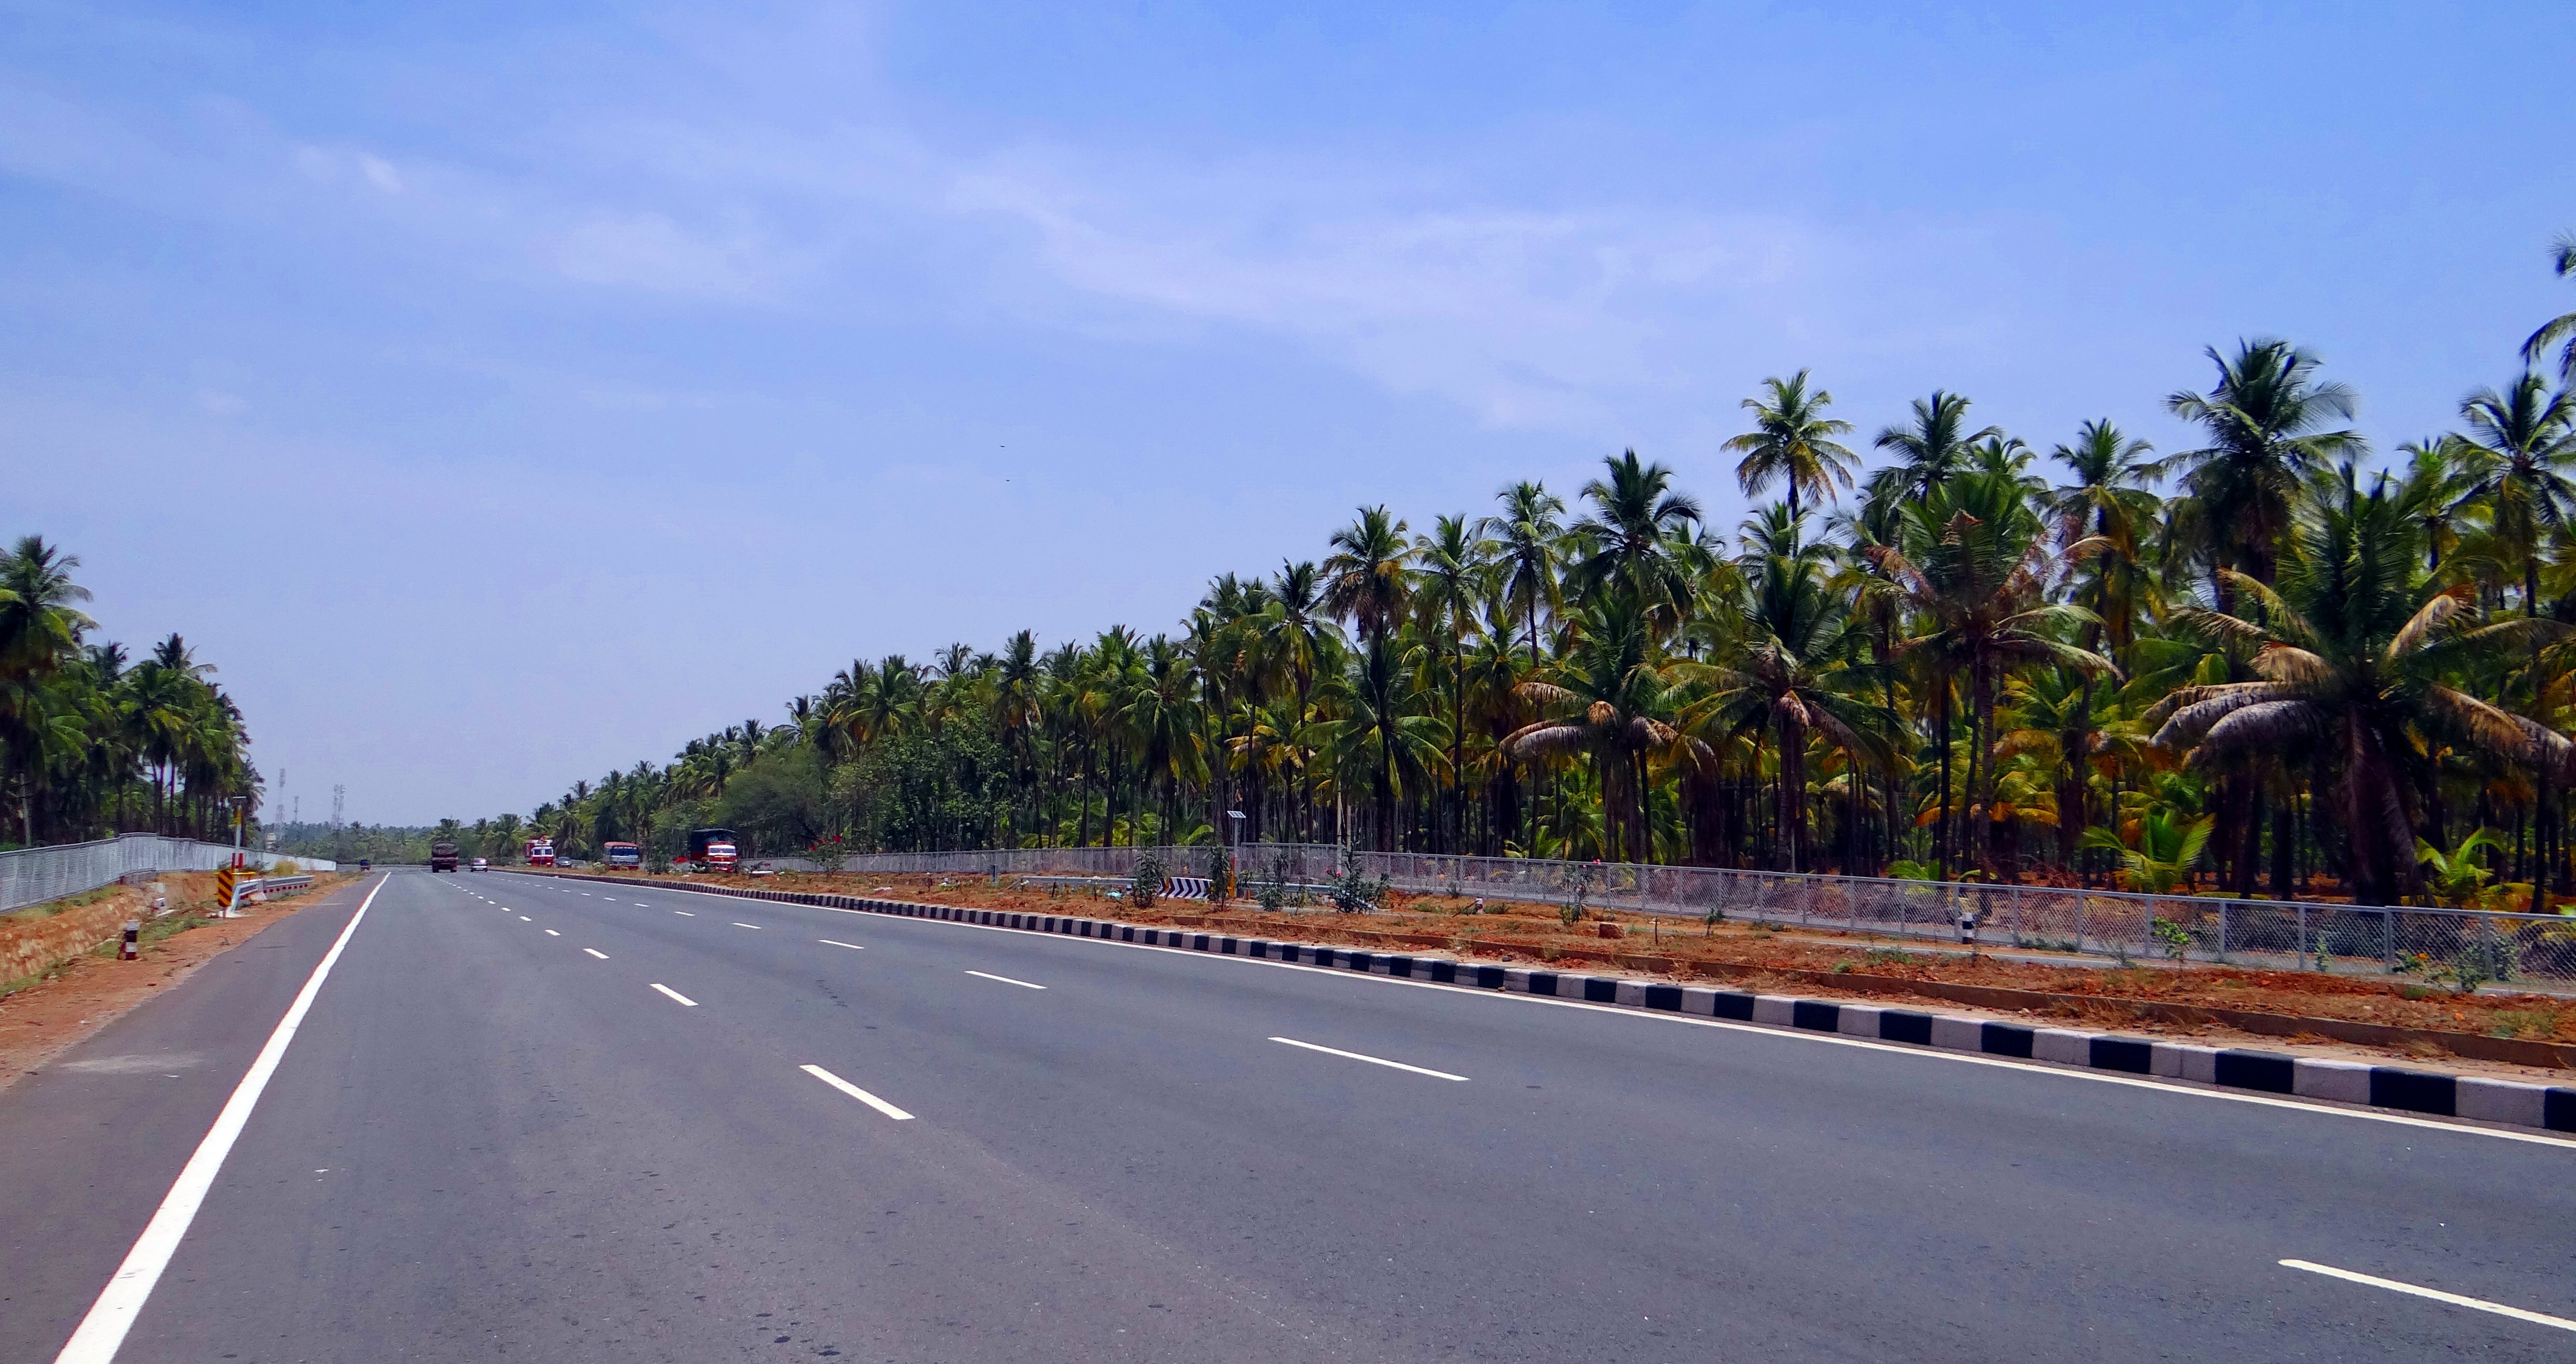
road, street, highway, asphalt, lane, road trip, infrastructure, india, road surface, residential area, controlled access highway, arecales, ah 47, asia karnataka